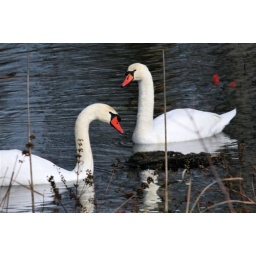
Shot through some reeds from road side while sitting in my vehicle.